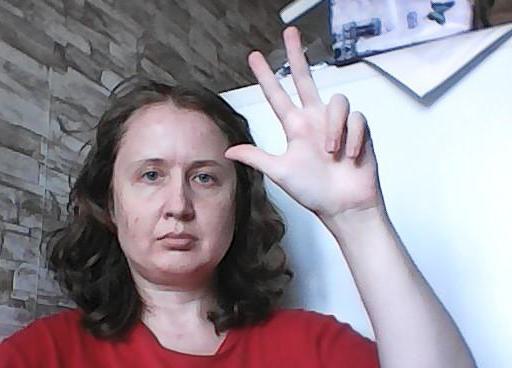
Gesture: three2